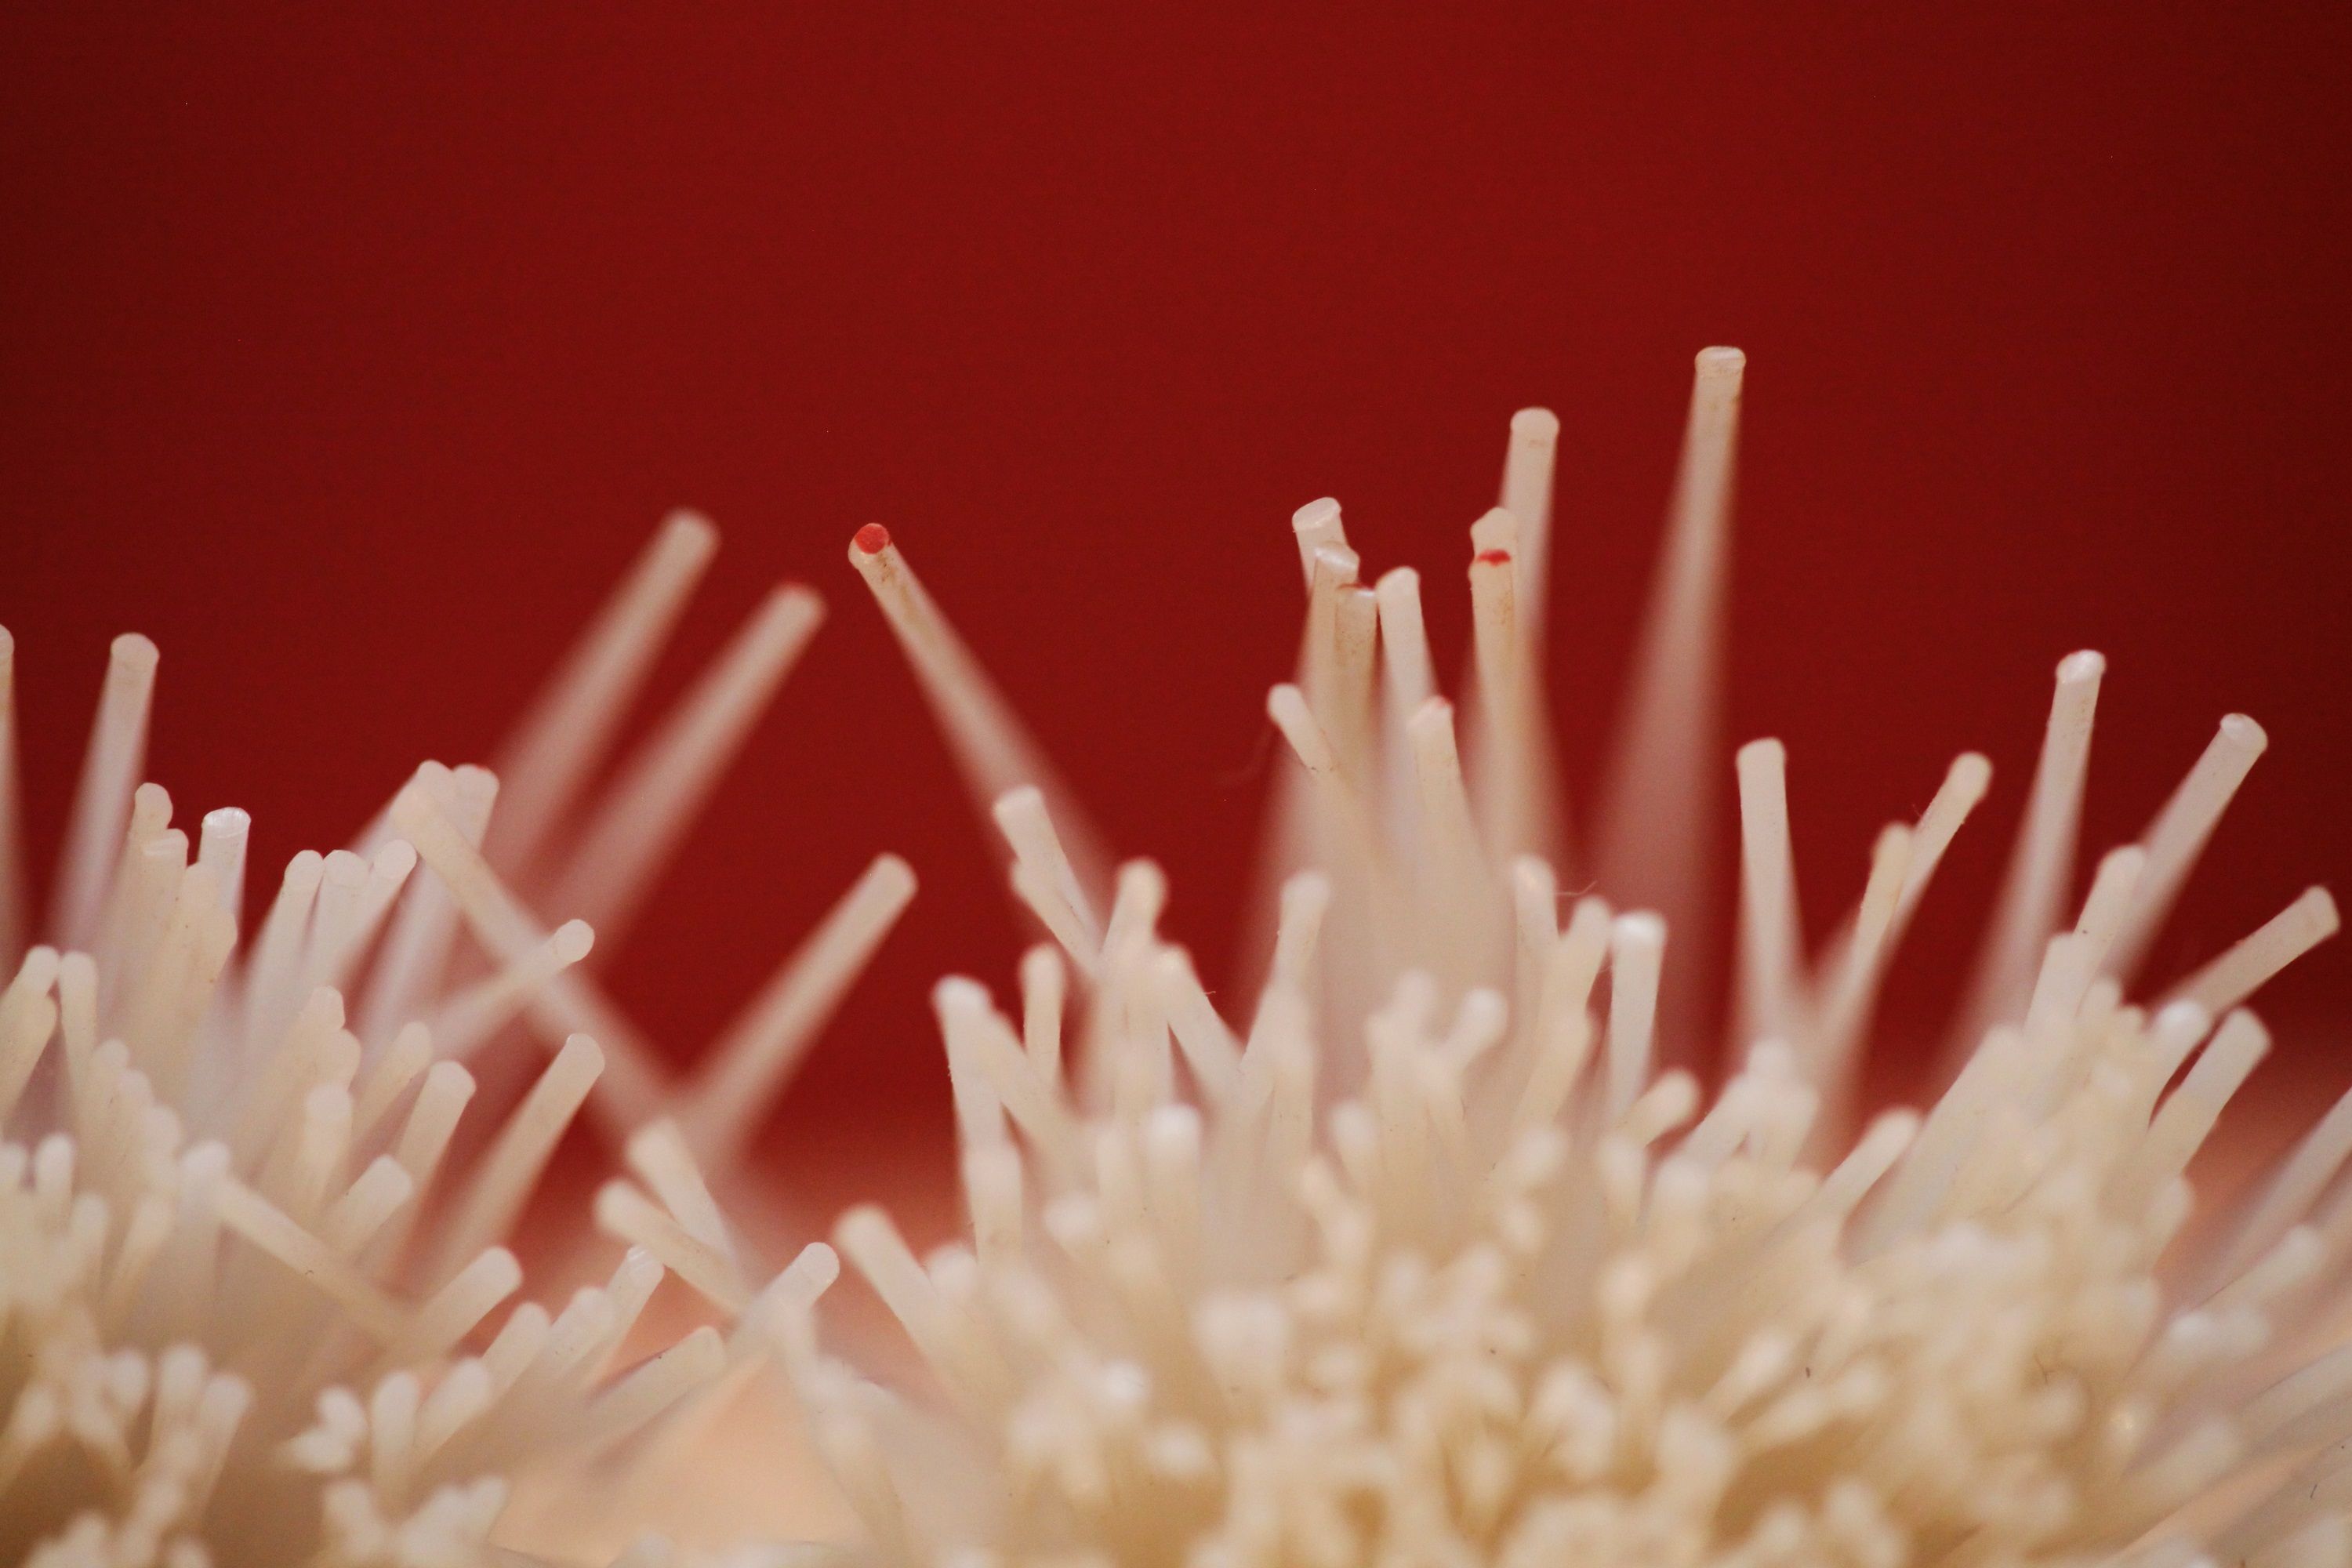
hand, light, abstract, white, photography, flower, petal, red, color, macro, pink, close up, macro photography